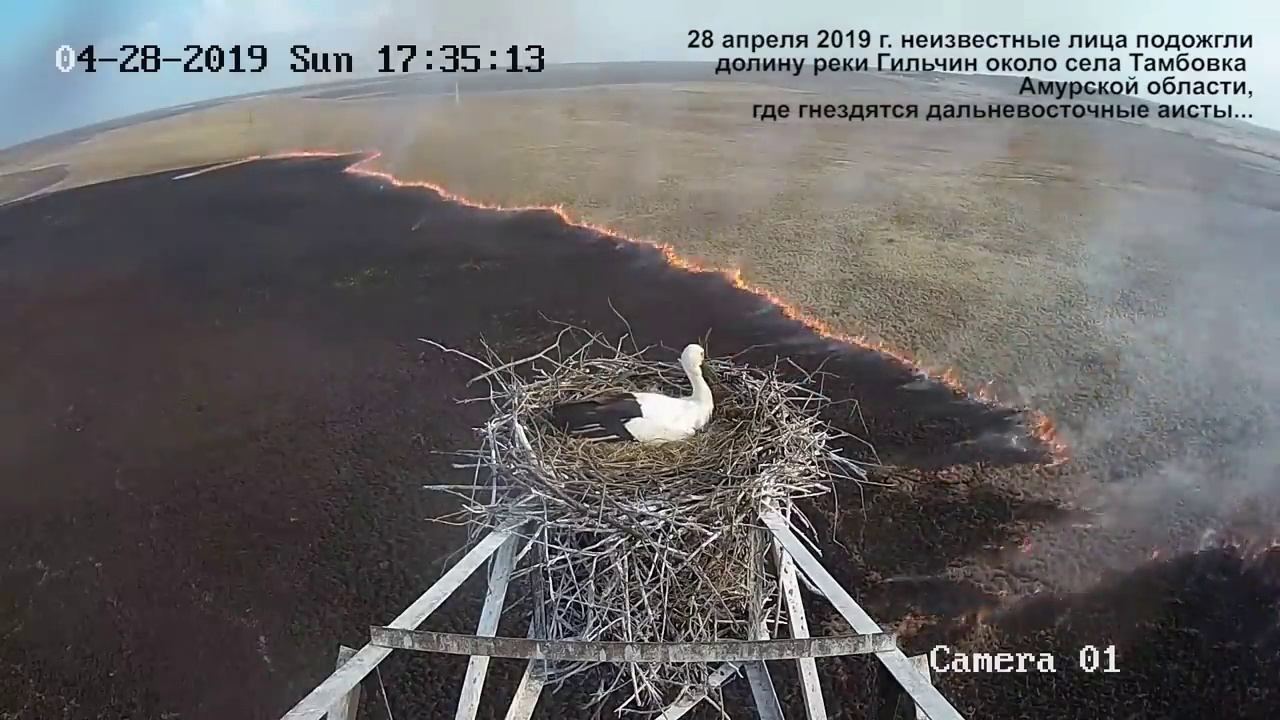
Fire: yes
Smoke: yes